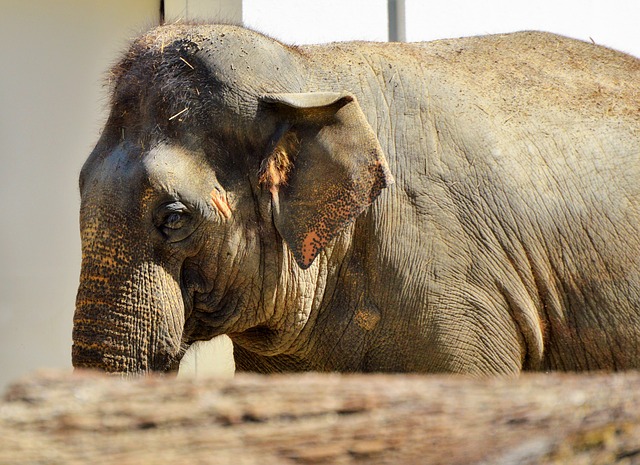
Label: elefante